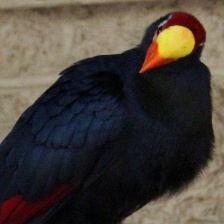
Species: VIOLET TURACO
Scientific name: MUSOPHAGA VIOLACEA